St Mary and St Bodfan Church, Llanaber

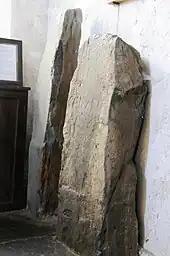
Calixtus Stones

In the north west corner of the church will be found two ancient stones. One is the Calixtus Stone, placed in the Church in the 19th century and having been previously used as a footbridge on a neighbouring farm. The inscription has been read as: CAELIXTUS MONEDO REGI, and is thought to mean Calixtus King of Mona.